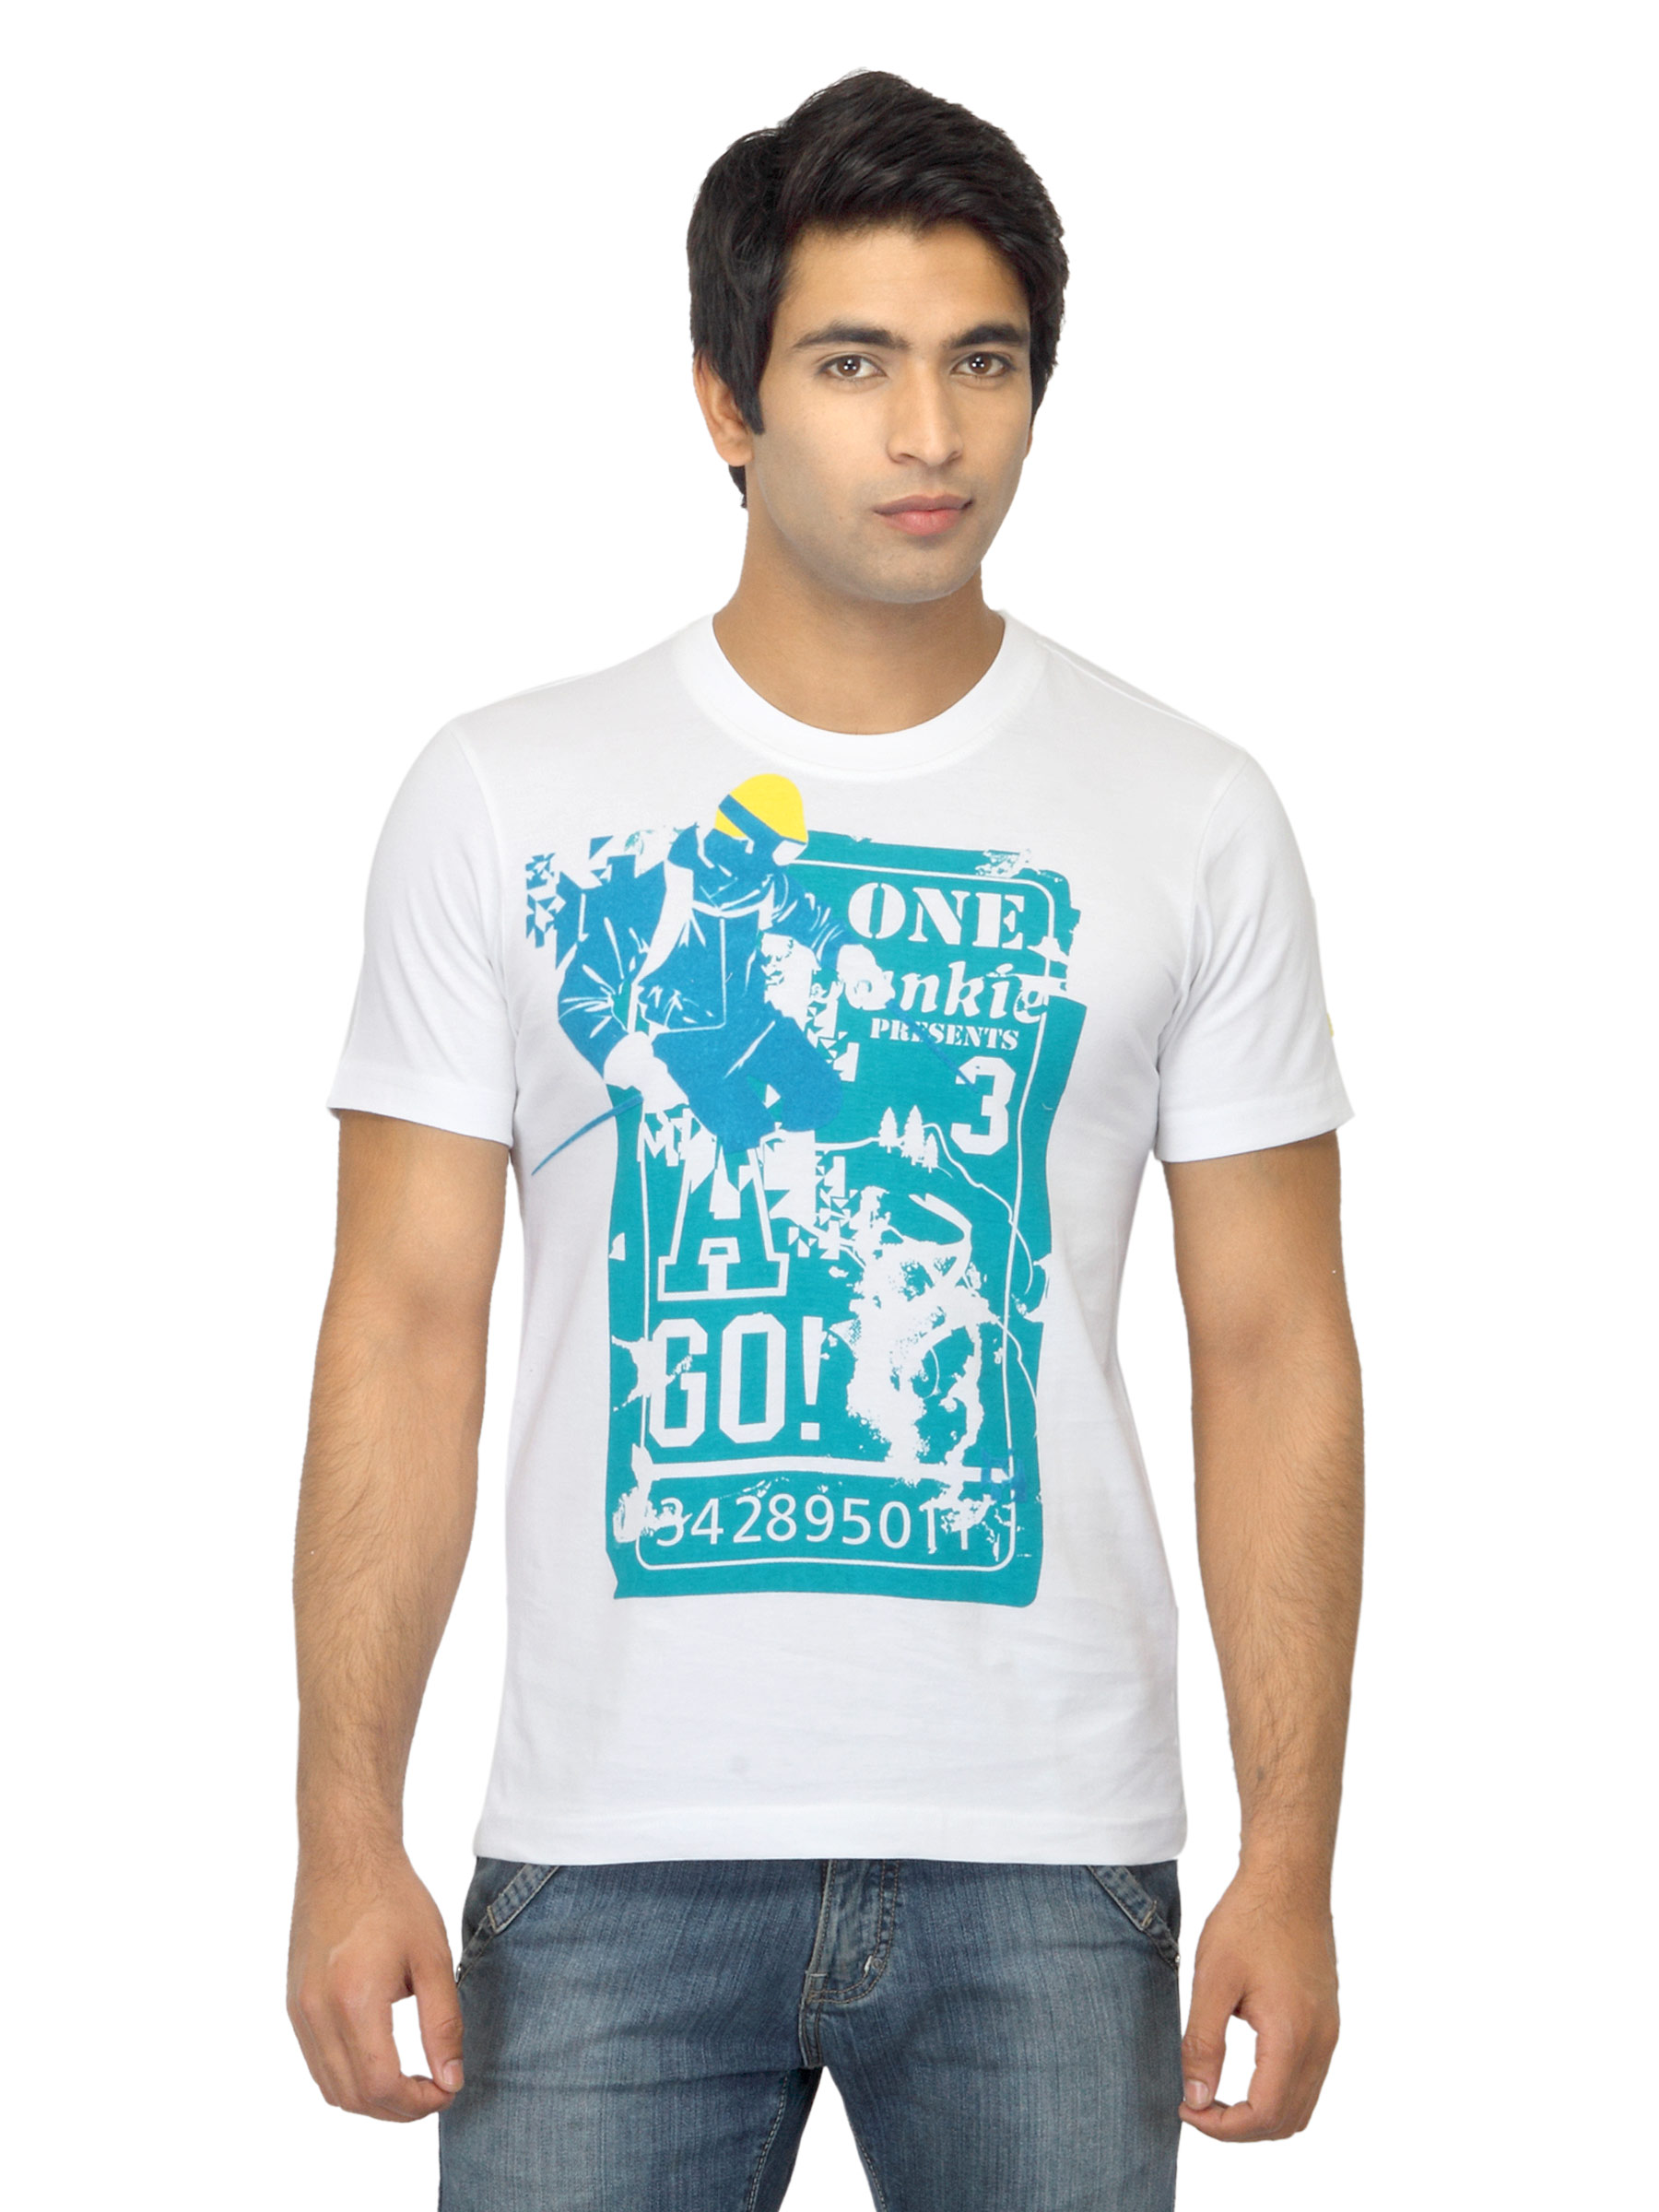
ADIDAS Men Junkie White T-shirt
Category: Apparel / Topwear / Tshirts
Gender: Men
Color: White
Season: Summer 2012
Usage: Casual